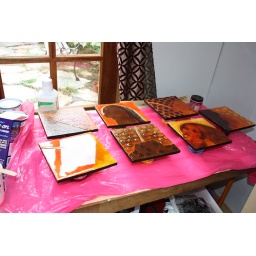
dirty girls in process